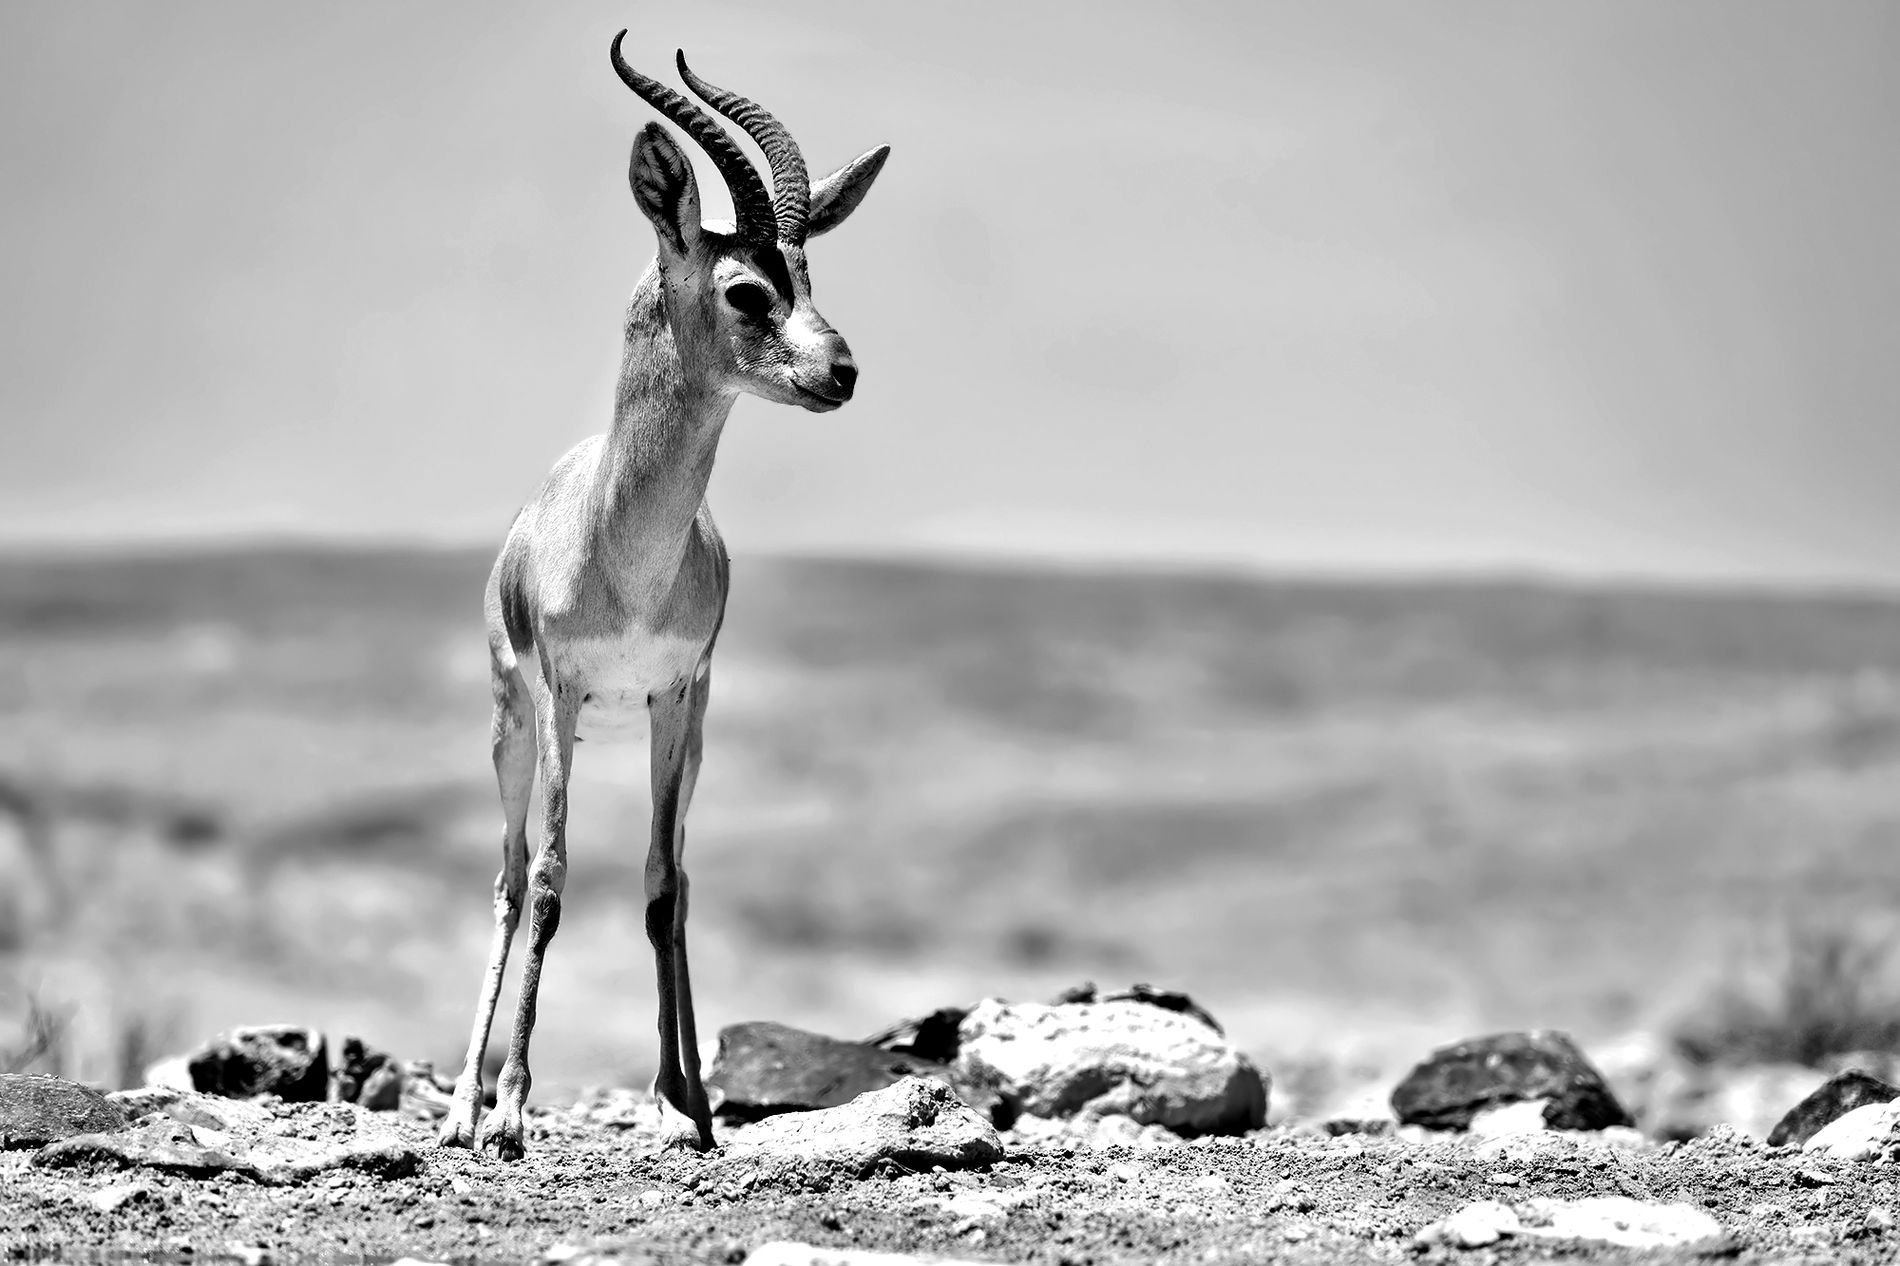
A small Gazelle in the Wild
A small gazelle is standing alone on a rocky ground in the desert. The gazelle has curved horns, thin legs. The background blurred, but you can see an open area behind.
A wildlife shot taken from a slightly low-angle captures a young gazelle in its natural habitat. The black and white style gives the photo a classic and dramatic look. The lighting highlights the gazelle and the rocky ground, making them stand out against the blurred background.
Labels: Animal, Antelope, Impala, Mammal, Wildlife, Gazelle, Rocky Ground, Blurred Background
Camera: NIKON CORPORATION NIKON Z 9
Lens: NIKKOR Z 100-400mm f/4.5-5.6 VR S
Aperture: F5.6
Exposure: 1/6400 sec
ISO: 400
Focal length: 240.0 mm